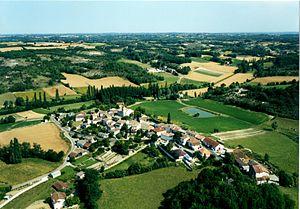
Village de St Paul de Loubressac (46)
Saint-Paul-de-Loubressac est une ancienne commune française, située dans le département du Lot en région Occitanie devenue, le 1ᵉʳ janvier 2016, une commune déléguée de la commune nouvelle de Saint-Paul-Flaugnac.